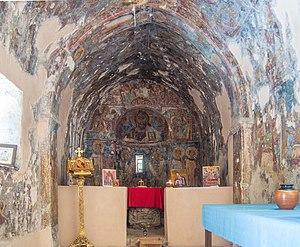
Élos est une bourgade grecque de Crète, chef-lieu du district municipal d'Innachório, dans le dème de Kissamos, à l'ouest de l'île.